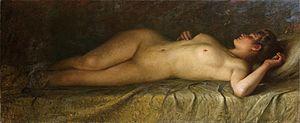
Ruggero Panerai, né le 19 mars 1862 à Florence, et mort le 24 octobre 1923, est un peintre italien.